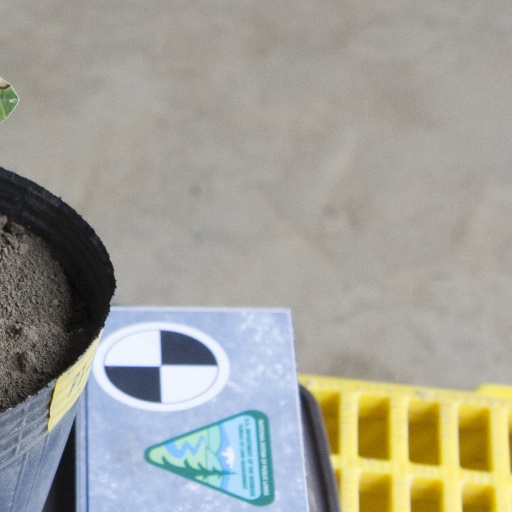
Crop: soybean